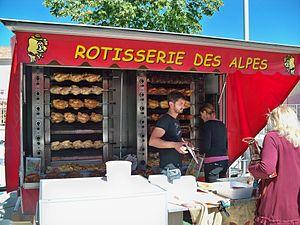
Marché dominical provençale à Monteux (Vaucluse)
Une rôtissoire est un ustensile de cuisine destiné à faire rôtir les viandes.